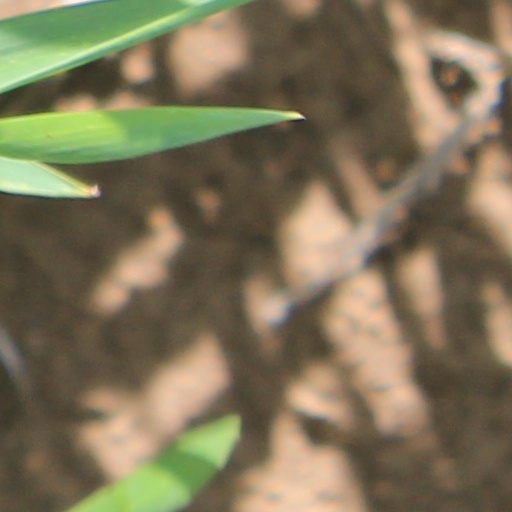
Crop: wheat